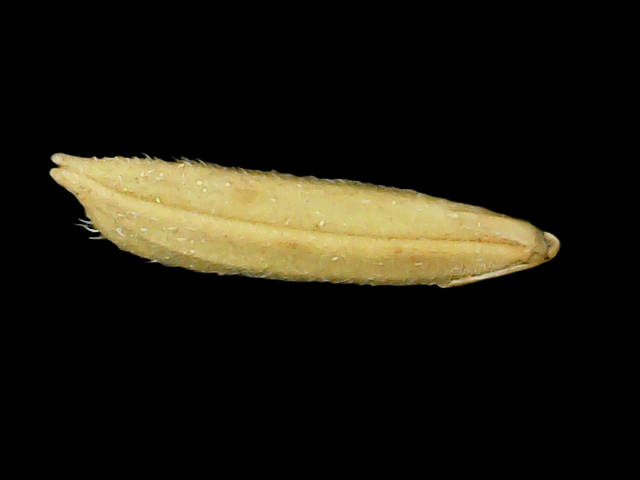
Rice variety: Binadhan20